Banks Peninsula

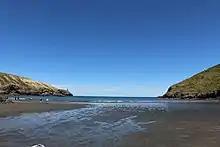
Tumbledown Bay

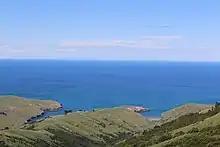
Te Oka Bay (left) and Tumbledown Bay (right)

Le Bons Bay has a large often empty beach. There is a small settlement of holiday houses. It is surrounded by rolling hills. A river empties into the sea where New Zealand fur seals often frolic. First known as Bones Bay in 1845, it became known as Le Bons Bay. It is suggested that this was either that a French settler named Le Bon lived there, or that early French settlers called it "The good bay" or that it is a corruption of Bones Bay.